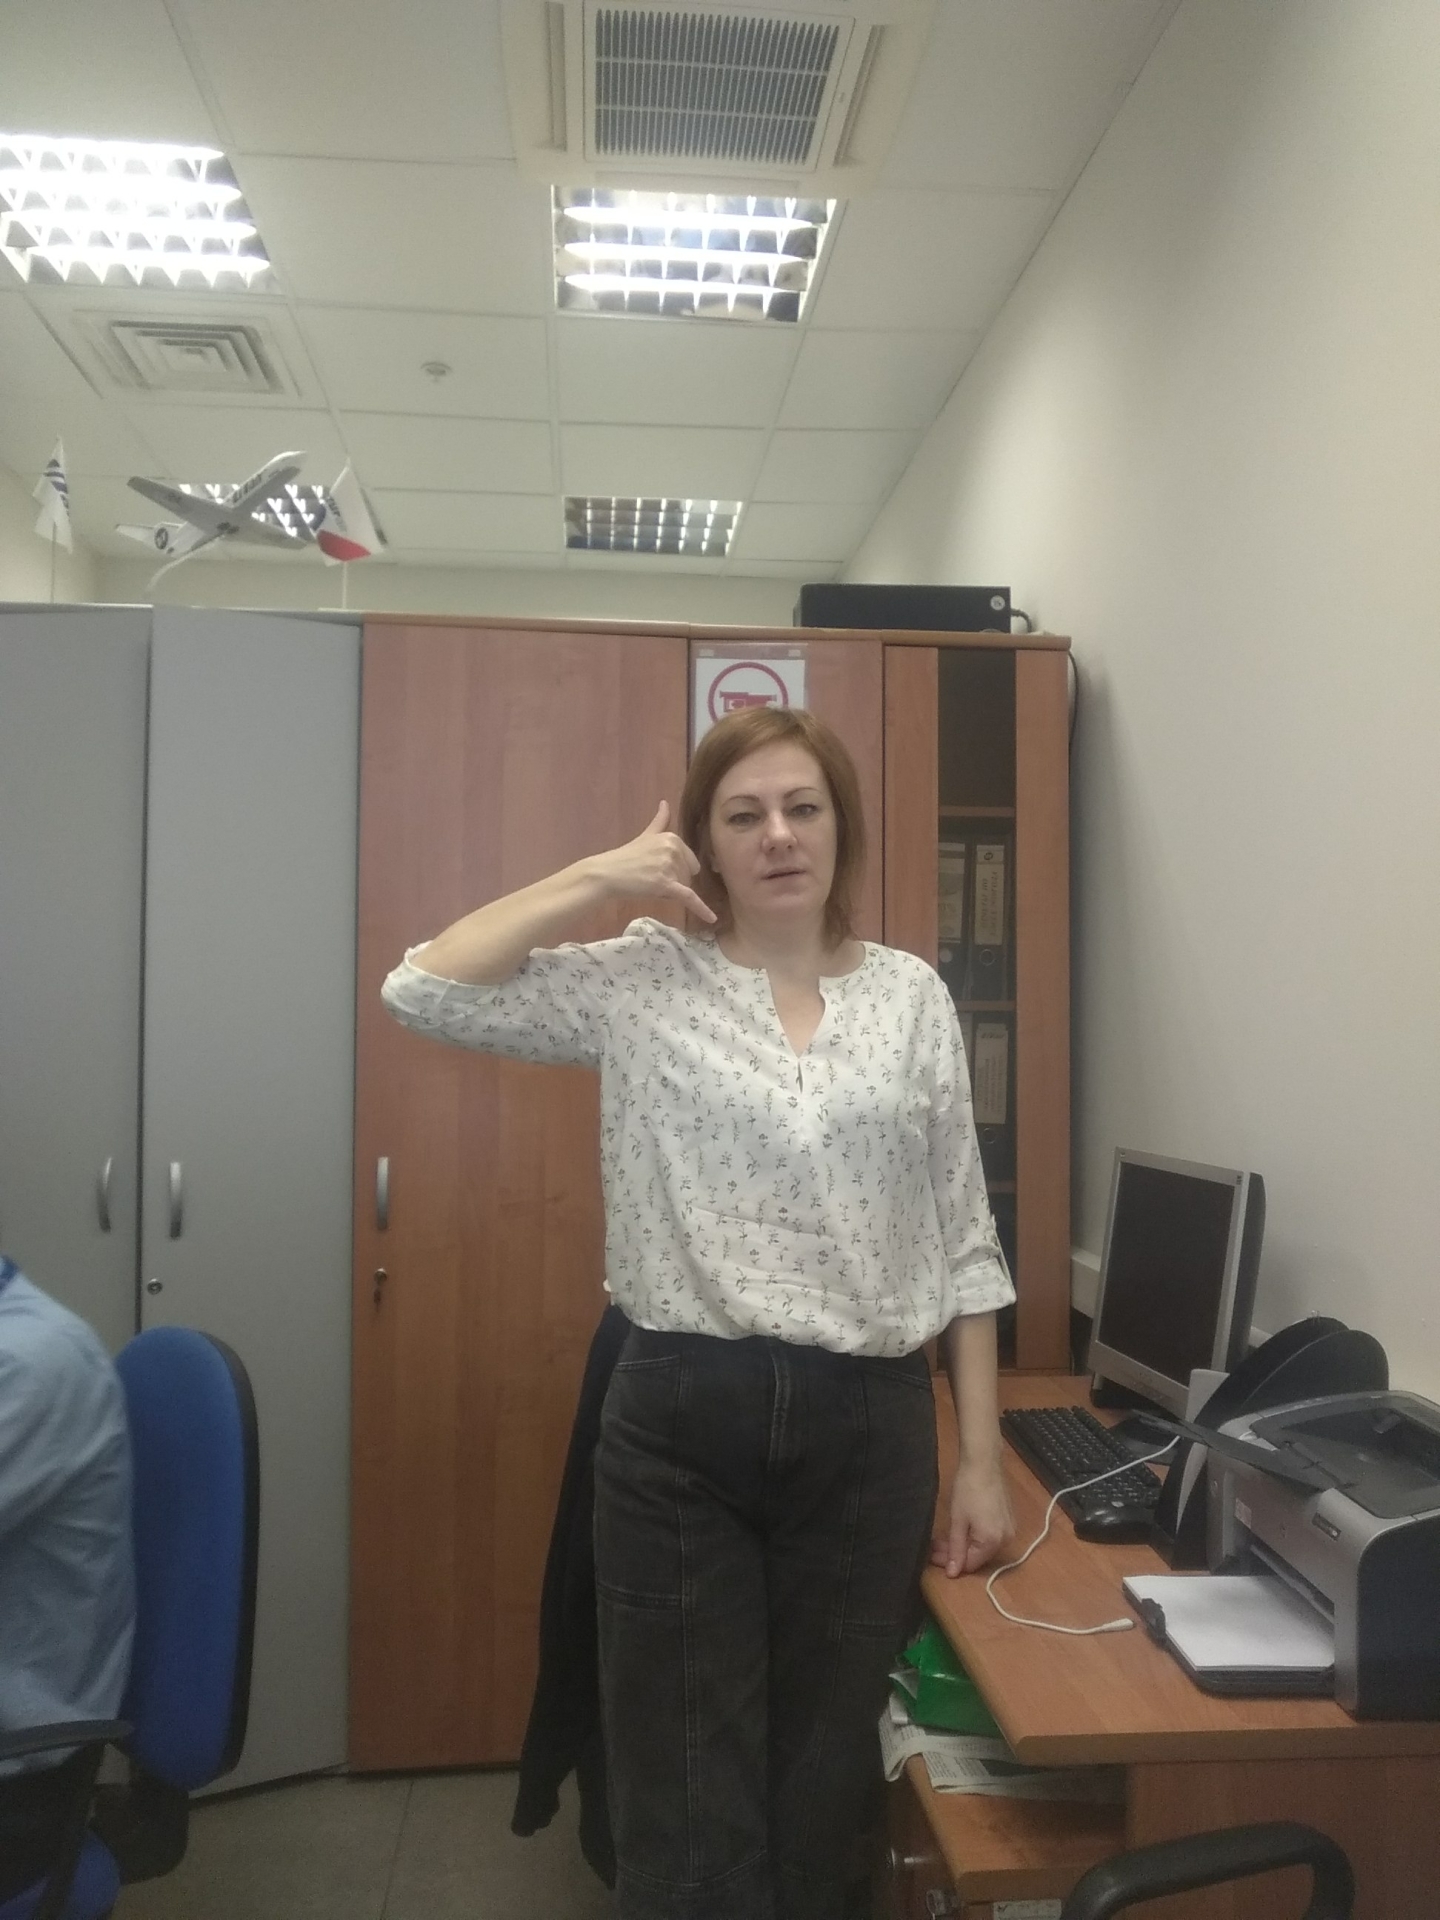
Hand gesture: call